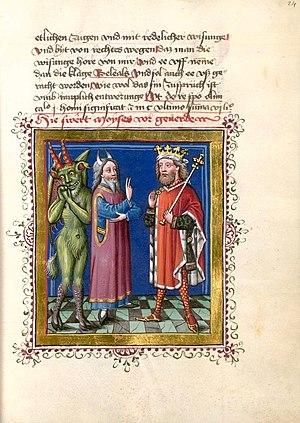
Bélial-Moïse-et-Salomon1
Le Testament de Salomon est un texte pseudépigraphique attribué au roi des Juifs Salomon de Jérusalem, qui aurait vécu au Xe siècle av. J.-C. Selon divers auteurs critiques, le texte a en fait été composé entre le IIe et le Ve siècle apr. J.-C. par un juif hellénisé ou par un chrétien.
Jacobus Palladinus de Teramo, aussi noté Jacopo Paladini, ou Jacobi de Ancharano, est un évêque italien, membre de la célèbre familles de Palladini. Teramo, son lieu de naissance, faisait alors partie du Royaume de Naples.